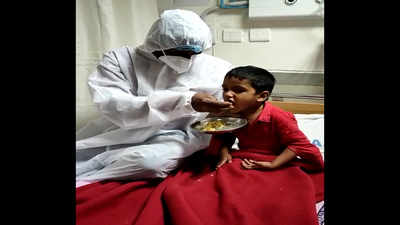
Objects detected:
Mask
Coverall